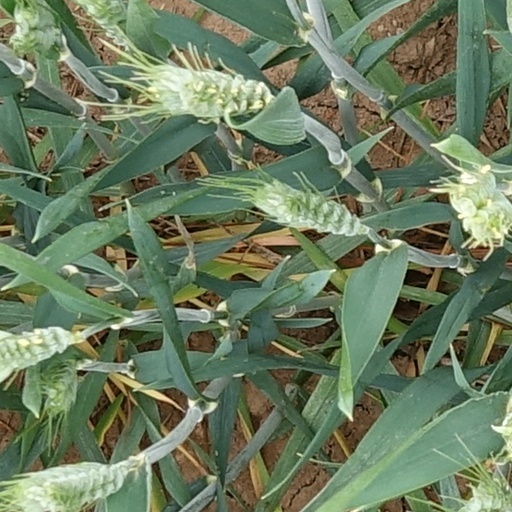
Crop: wheat